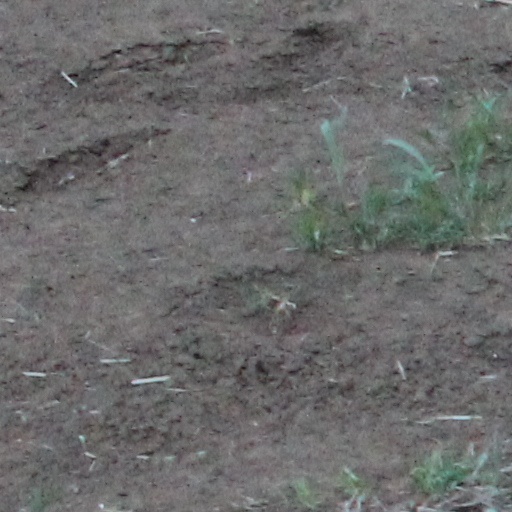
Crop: wheat